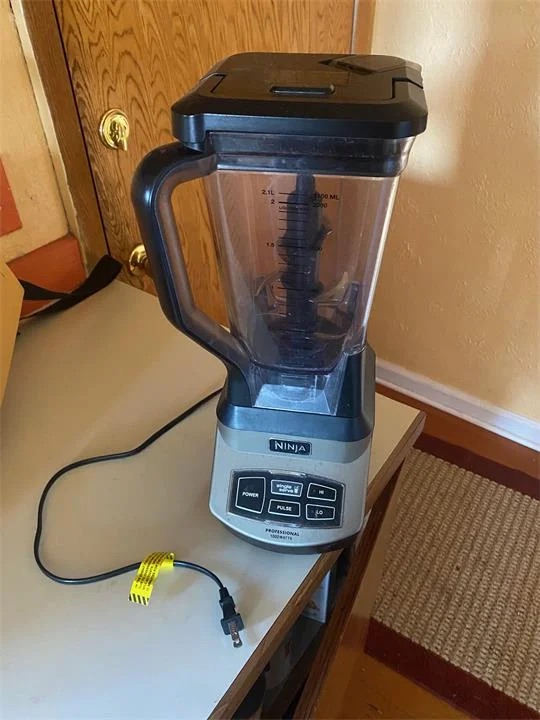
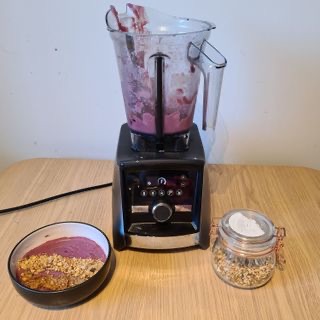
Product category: items_blender
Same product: no